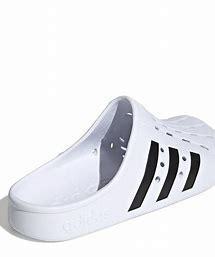
Brand: Adidas
Model: Adilette